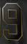
Number: 9